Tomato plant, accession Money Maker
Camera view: vertical (180 deg); turntable rotation: 30 degrees
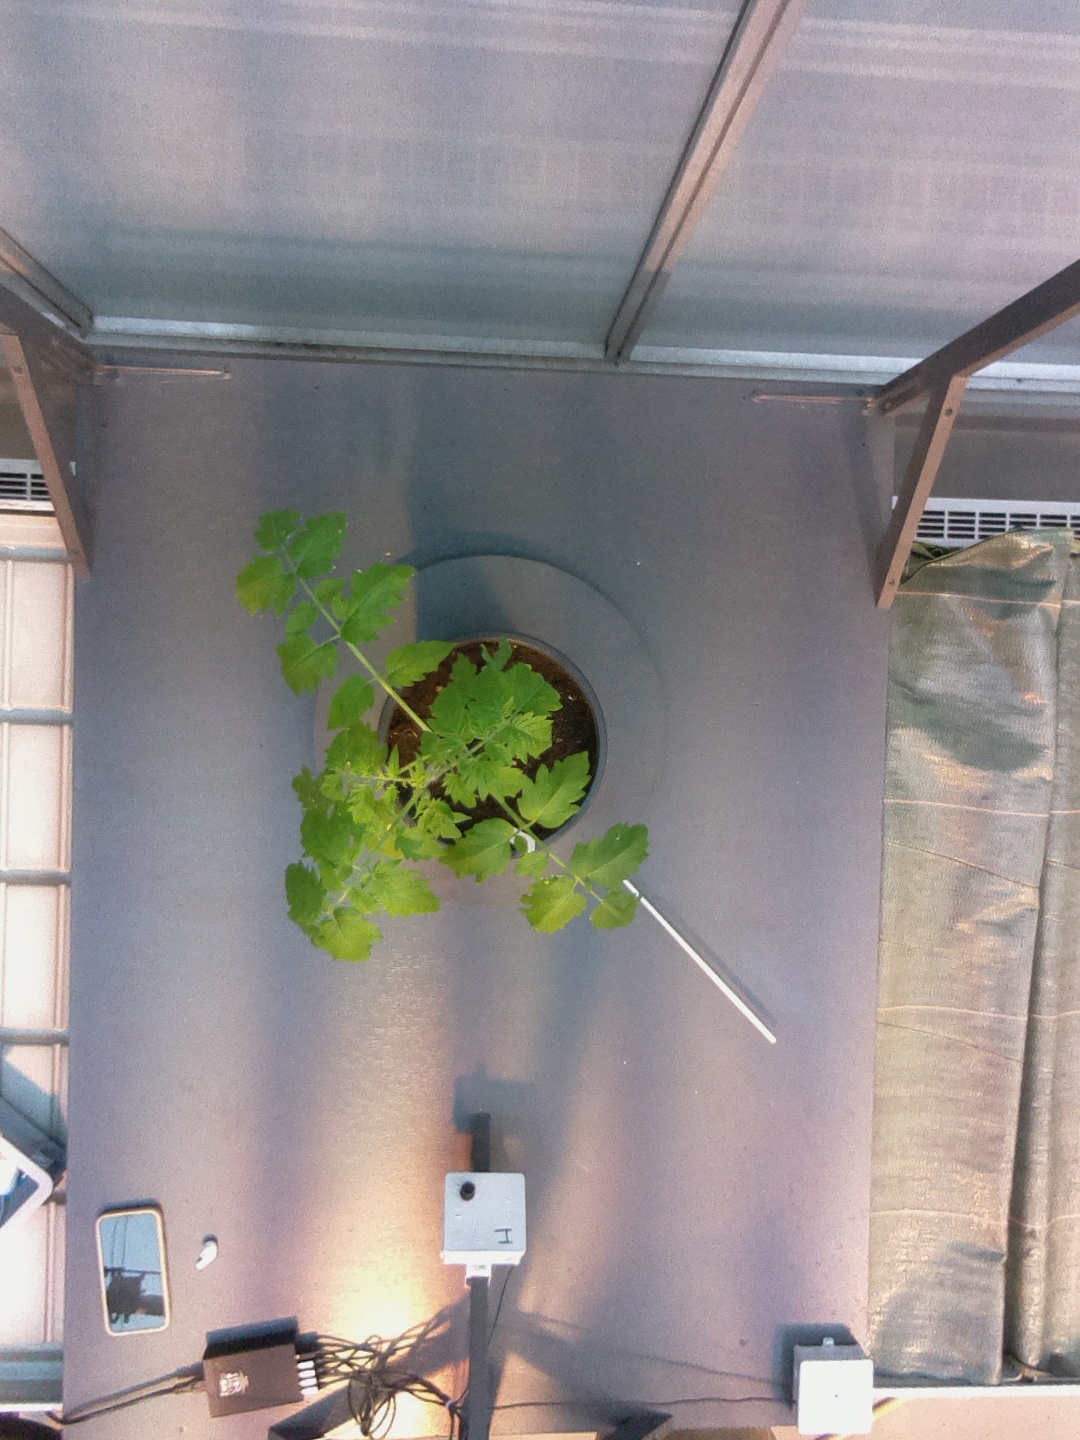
BBCH growth stage 13: 6 of true leaves visible